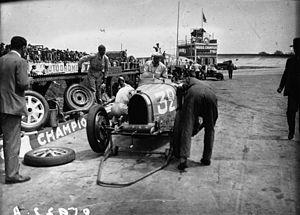
Le Grand Prix de France 1931 est un Grand Prix comptant pour le Championnat d'Europe des pilotes, qui s'est tenu sur le circuit de Montlhéry le 21 juin 1931.